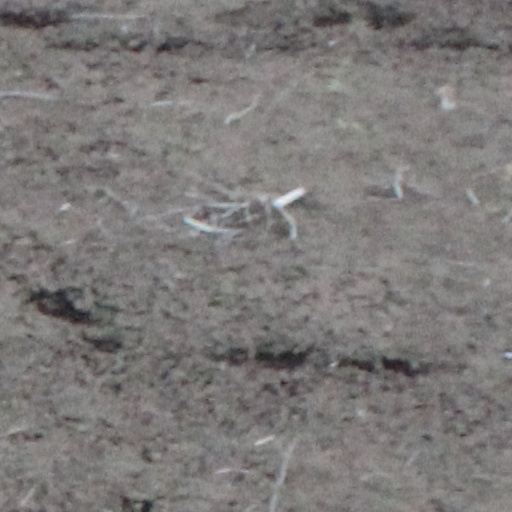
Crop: wheat